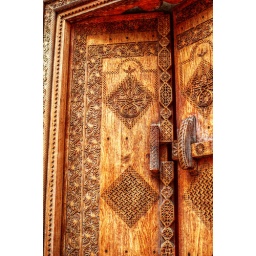
Another magnificent door in the Shaikh Isa bin Ali house in Muharraq.